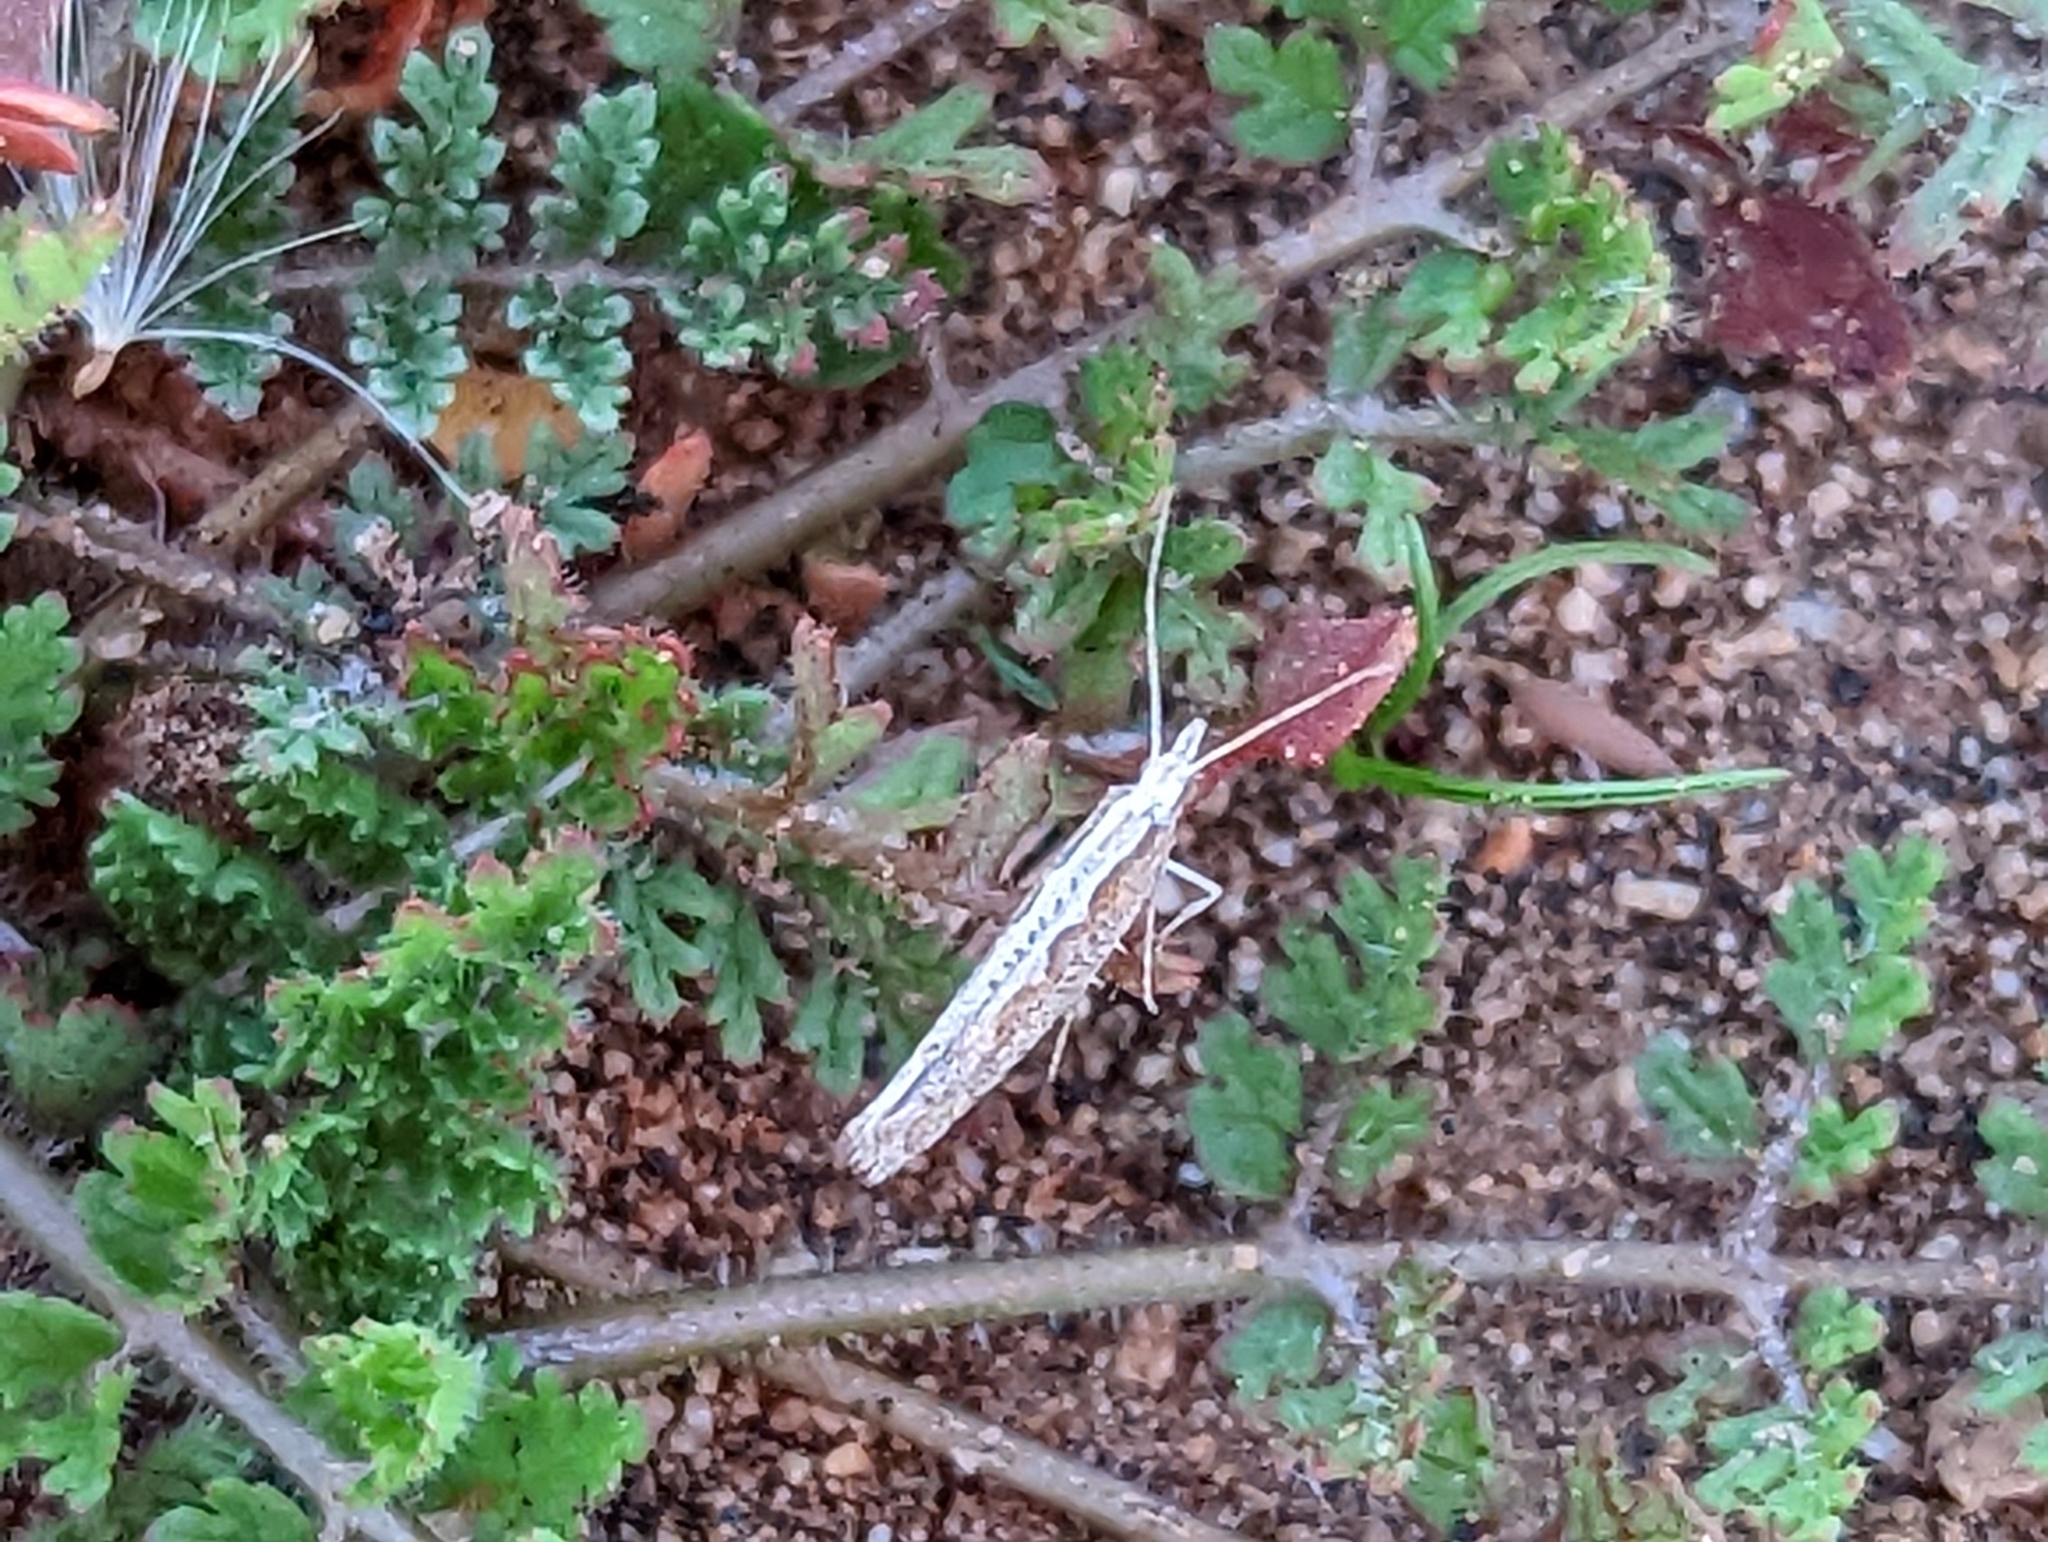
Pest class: diamondback_moth